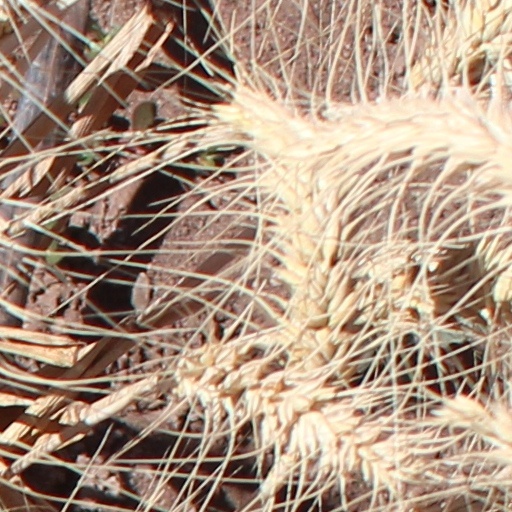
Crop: wheat